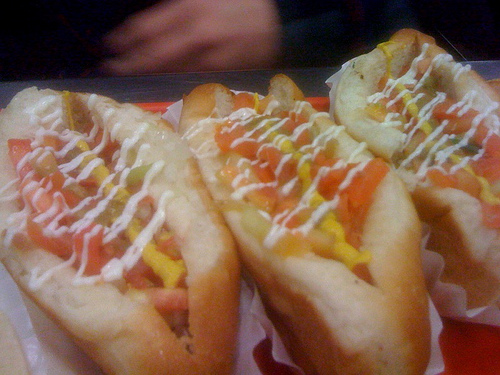
user: Given an image and a question. Answer the question in a short answer. Question: What type of food is traditionally served in these type of bread? Short Answer:
assistant: hot dog